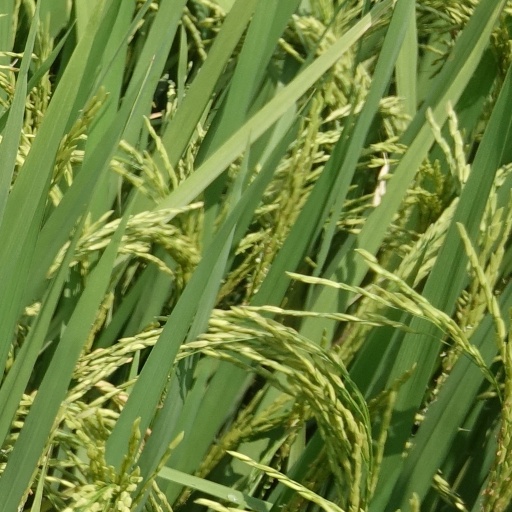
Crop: rice